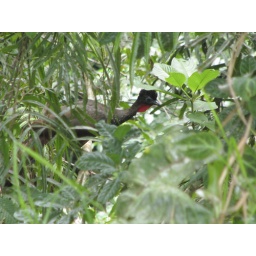
A very elusive and shy, turkey sized bird in the forest behind the building where I work.